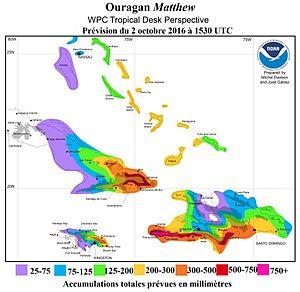
Accumulations prévues le 2 octobre 2016 pour le passage de l'ouragan Matthew sur les Grandes Antilles par le WPC du National Weather Service américain.
L’ouragan Matthew est le quatorzième système tropical de la saison cyclonique 2016 dans l'océan Atlantique nord, le treizième à recevoir un nom, le cinquième ouragan et le second ouragan majeur. Issu d'une onde tropicale sortant de la côte africaine le 22 septembre et qui a traversé l'Atlantique tropical avec peu d'intensification, Matthew est devenu rapidement une tempête tropicale en arrivant près des îles du Vent le 28 septembre et un ouragan placé en catégorie 5 en moins de 2 jours dans la mer des Caraïbes, le premier ouragan à atteindre ce niveau dans le bassin atlantique depuis Felix en 2007.